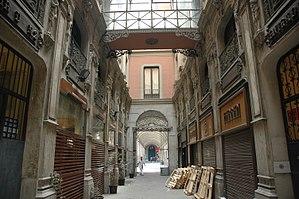
La place Royale est une place publique de Barcelone, située dans le quartier gothique.